SOKO

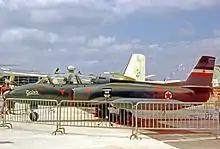
Soko G-2 Galeb of the Yugoslav Air Force exhibited by the company at the 1963 Paris Air Show

During 1964, production of the Galeb commenced, making it the first indigenously-developed jet aircraft to enter mass production in Yugoslavia (the first jet-powered plane built by Yugoslavia was the Ikarus 451M in 1952, which did not enter production). A ground attack-orientated derivative of the Galeb, named the J-21 Jastreb, was also developed shortly thereafter; aside from the strengthening of the airframe, one distinct difference between the two aircraft was the deletion of the rear cockpit on the J-21 Jastreb, this location has instead been covered by a fairing and the internal space used to contain avionics and other aircraft equipment. Beyond domestic adoption with the Yugoslav Air force, the Galeb achieved export sales as well; the Libyan Air Force was a prolific operator of the type; by 2002, it reportedly possessed a total of 80 aircraft remaining in its inventory.